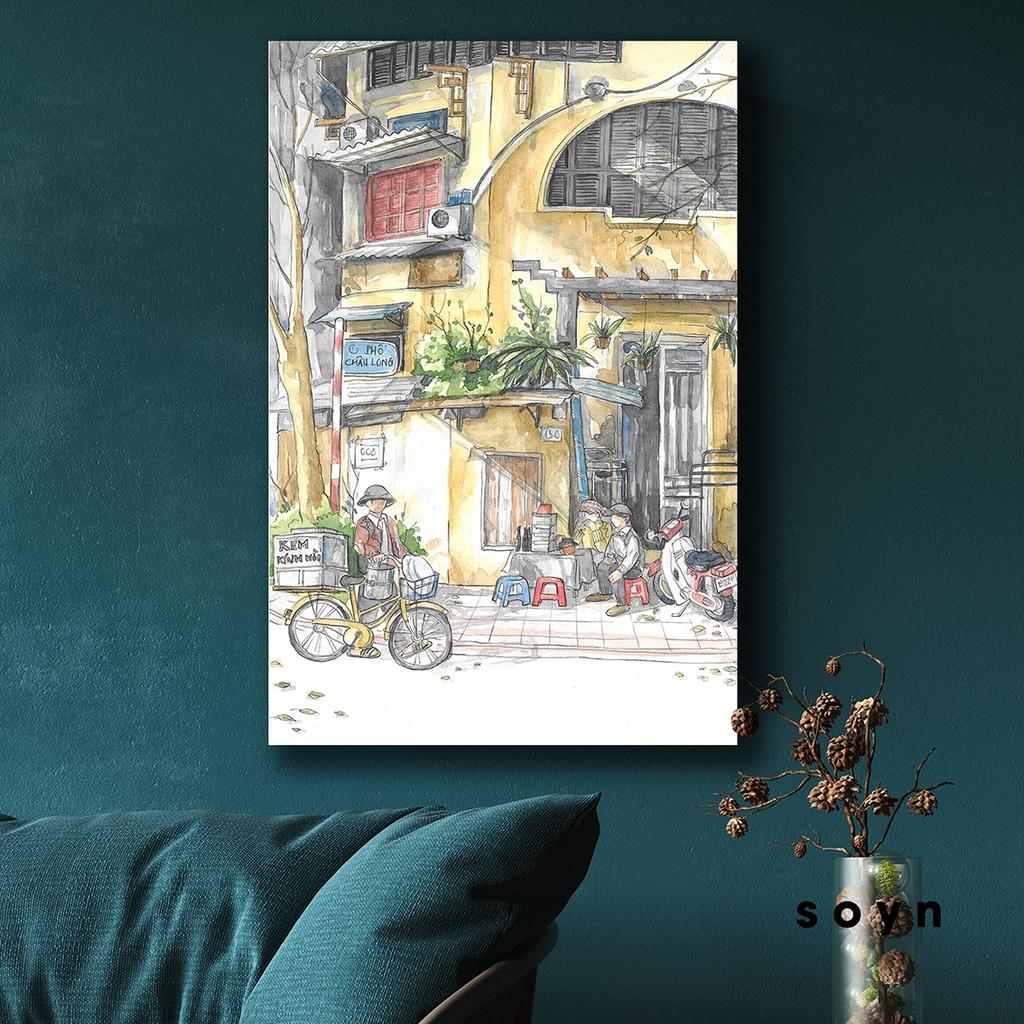
có một khu phố được vẽ ở trong bức tranh trên tường